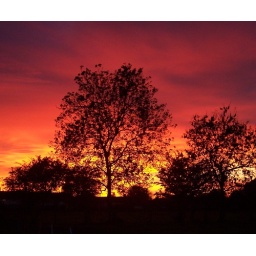
a view from my van in a field in ratley